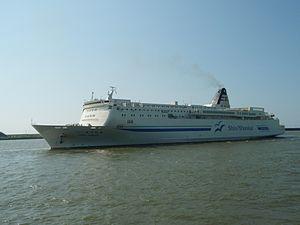
Le Ferry Azalea est un ferry ayant appartenu à la compagnie japonaise Shin Nihonkai Ferry. Construit entre 1993 et 1994 aux chantiers IHI de Tokyo, il a assuré d'avril 1994 à mars 2017 les liaisons entre les îles d'Honshū et d'Hokkaidō. Cédé en 2017 à un armateur indonésien, il navigue actuellement dans les eaux indonésiennes sous le nom de Mutiara Berkah 1.